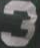
Number: 3